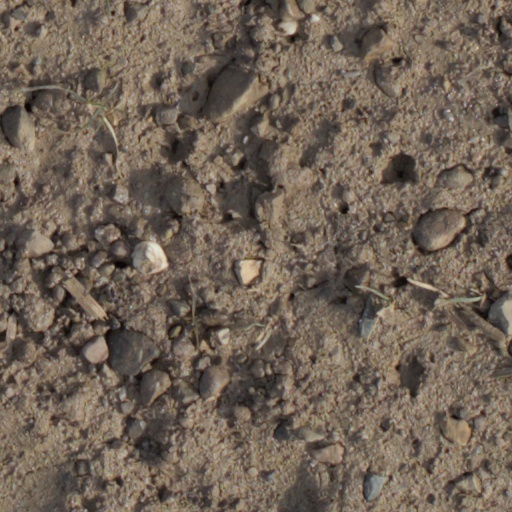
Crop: wheat